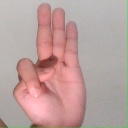
अक्षर: भ